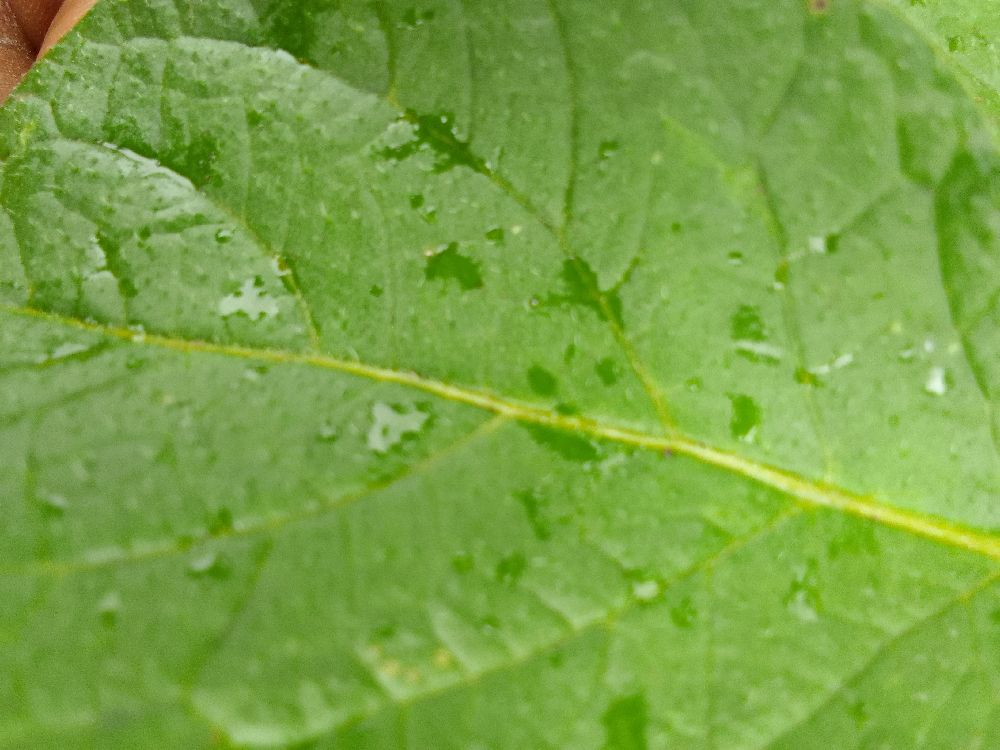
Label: Healthy